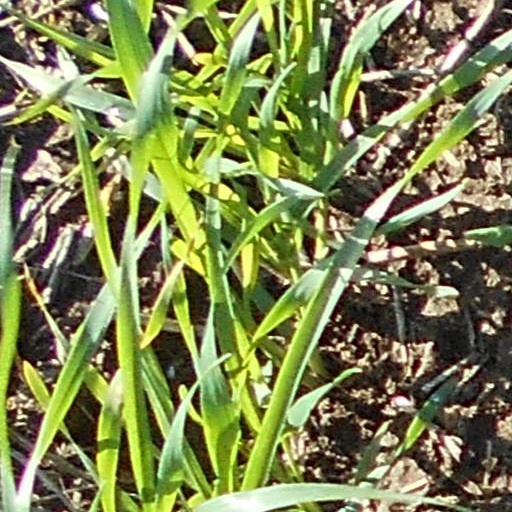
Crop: wheat